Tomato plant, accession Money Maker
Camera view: bottom (45 deg); turntable rotation: 60 degrees
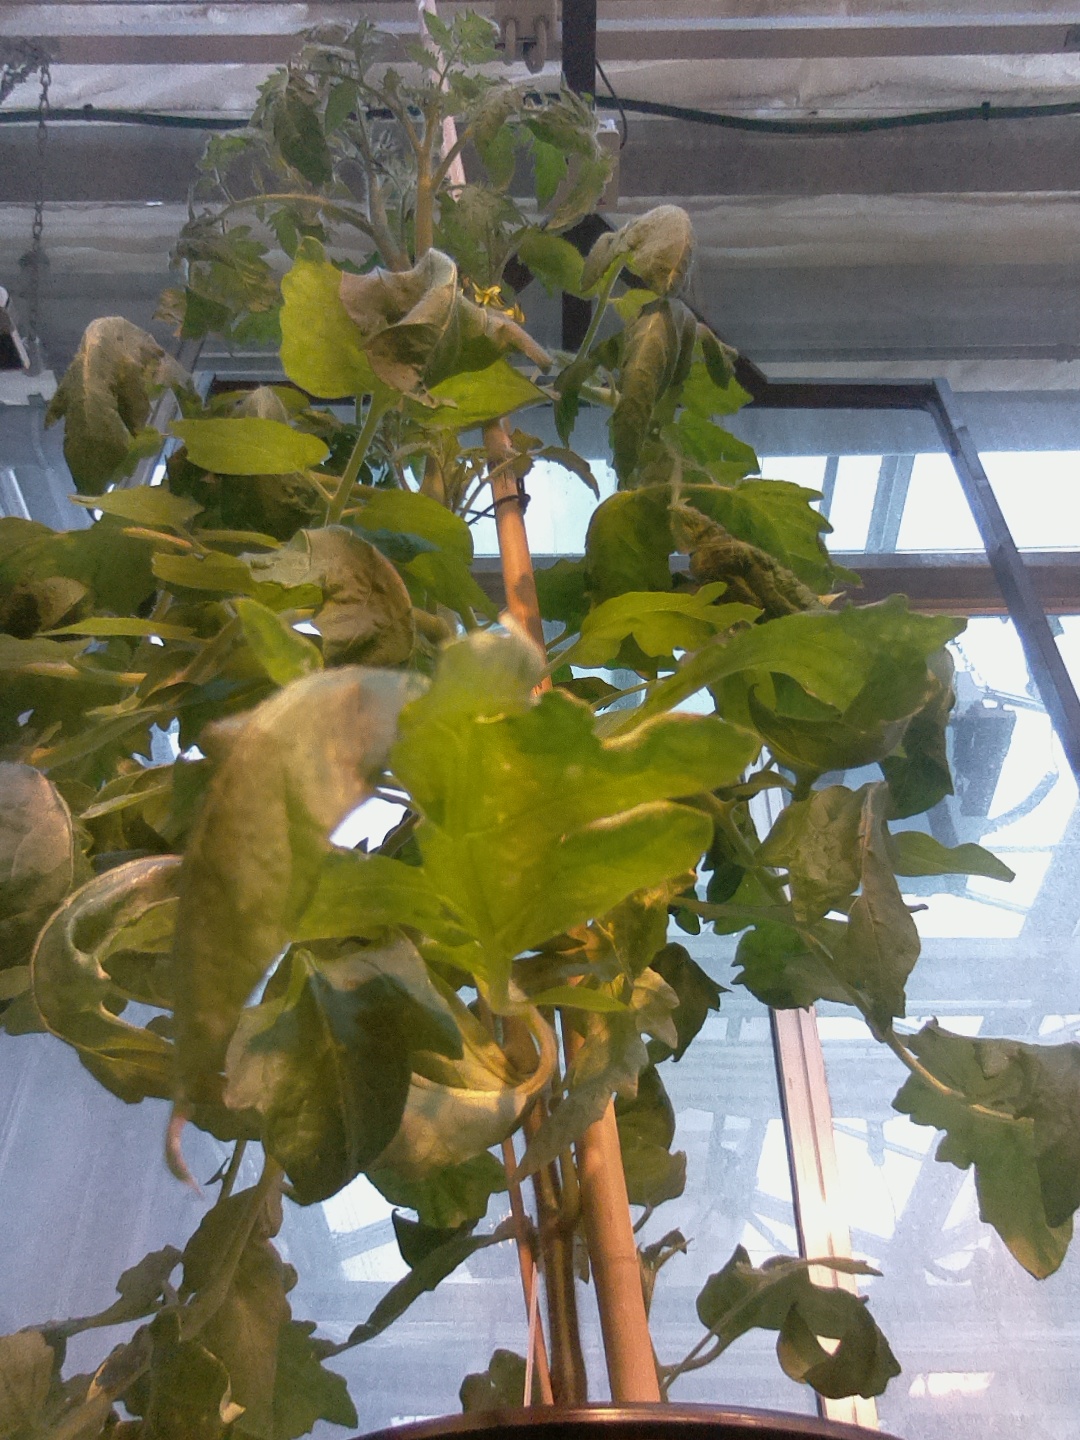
BBCH growth stage 65: Full flowering, 50%-60% of flowers open, first petals falling